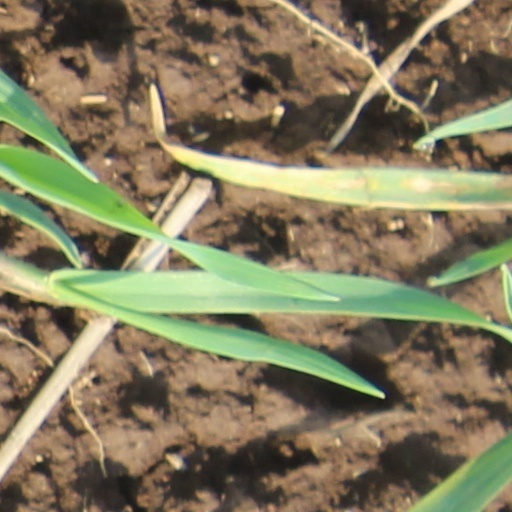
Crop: wheat